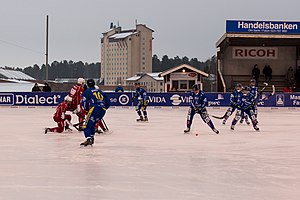
Falun / Billedgalleri
Falun har lagt navn til kommunen Falu kommun i Dalarna i Sverige og er residensby i Dalarnas Län. Byen har 37.291 indbyggere, og hele kommunen har ca. 56.000 indbyggere.